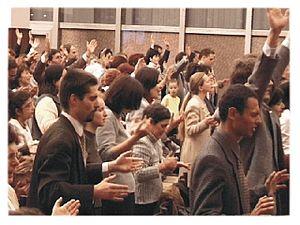
Culte est le nom donné aux offices religieux chrétiens protestants ou évangéliques. Ils sont définis comme un moment que le chrétien passe avec Dieu au cours duquel le fidèle rend honneur à Dieu par la louange et l'adoration, où il dialogue avec Lui par la prière, et où il reçoit un enseignement spirituel et théologique fondé sur la lecture et l'explication de textes bibliques.